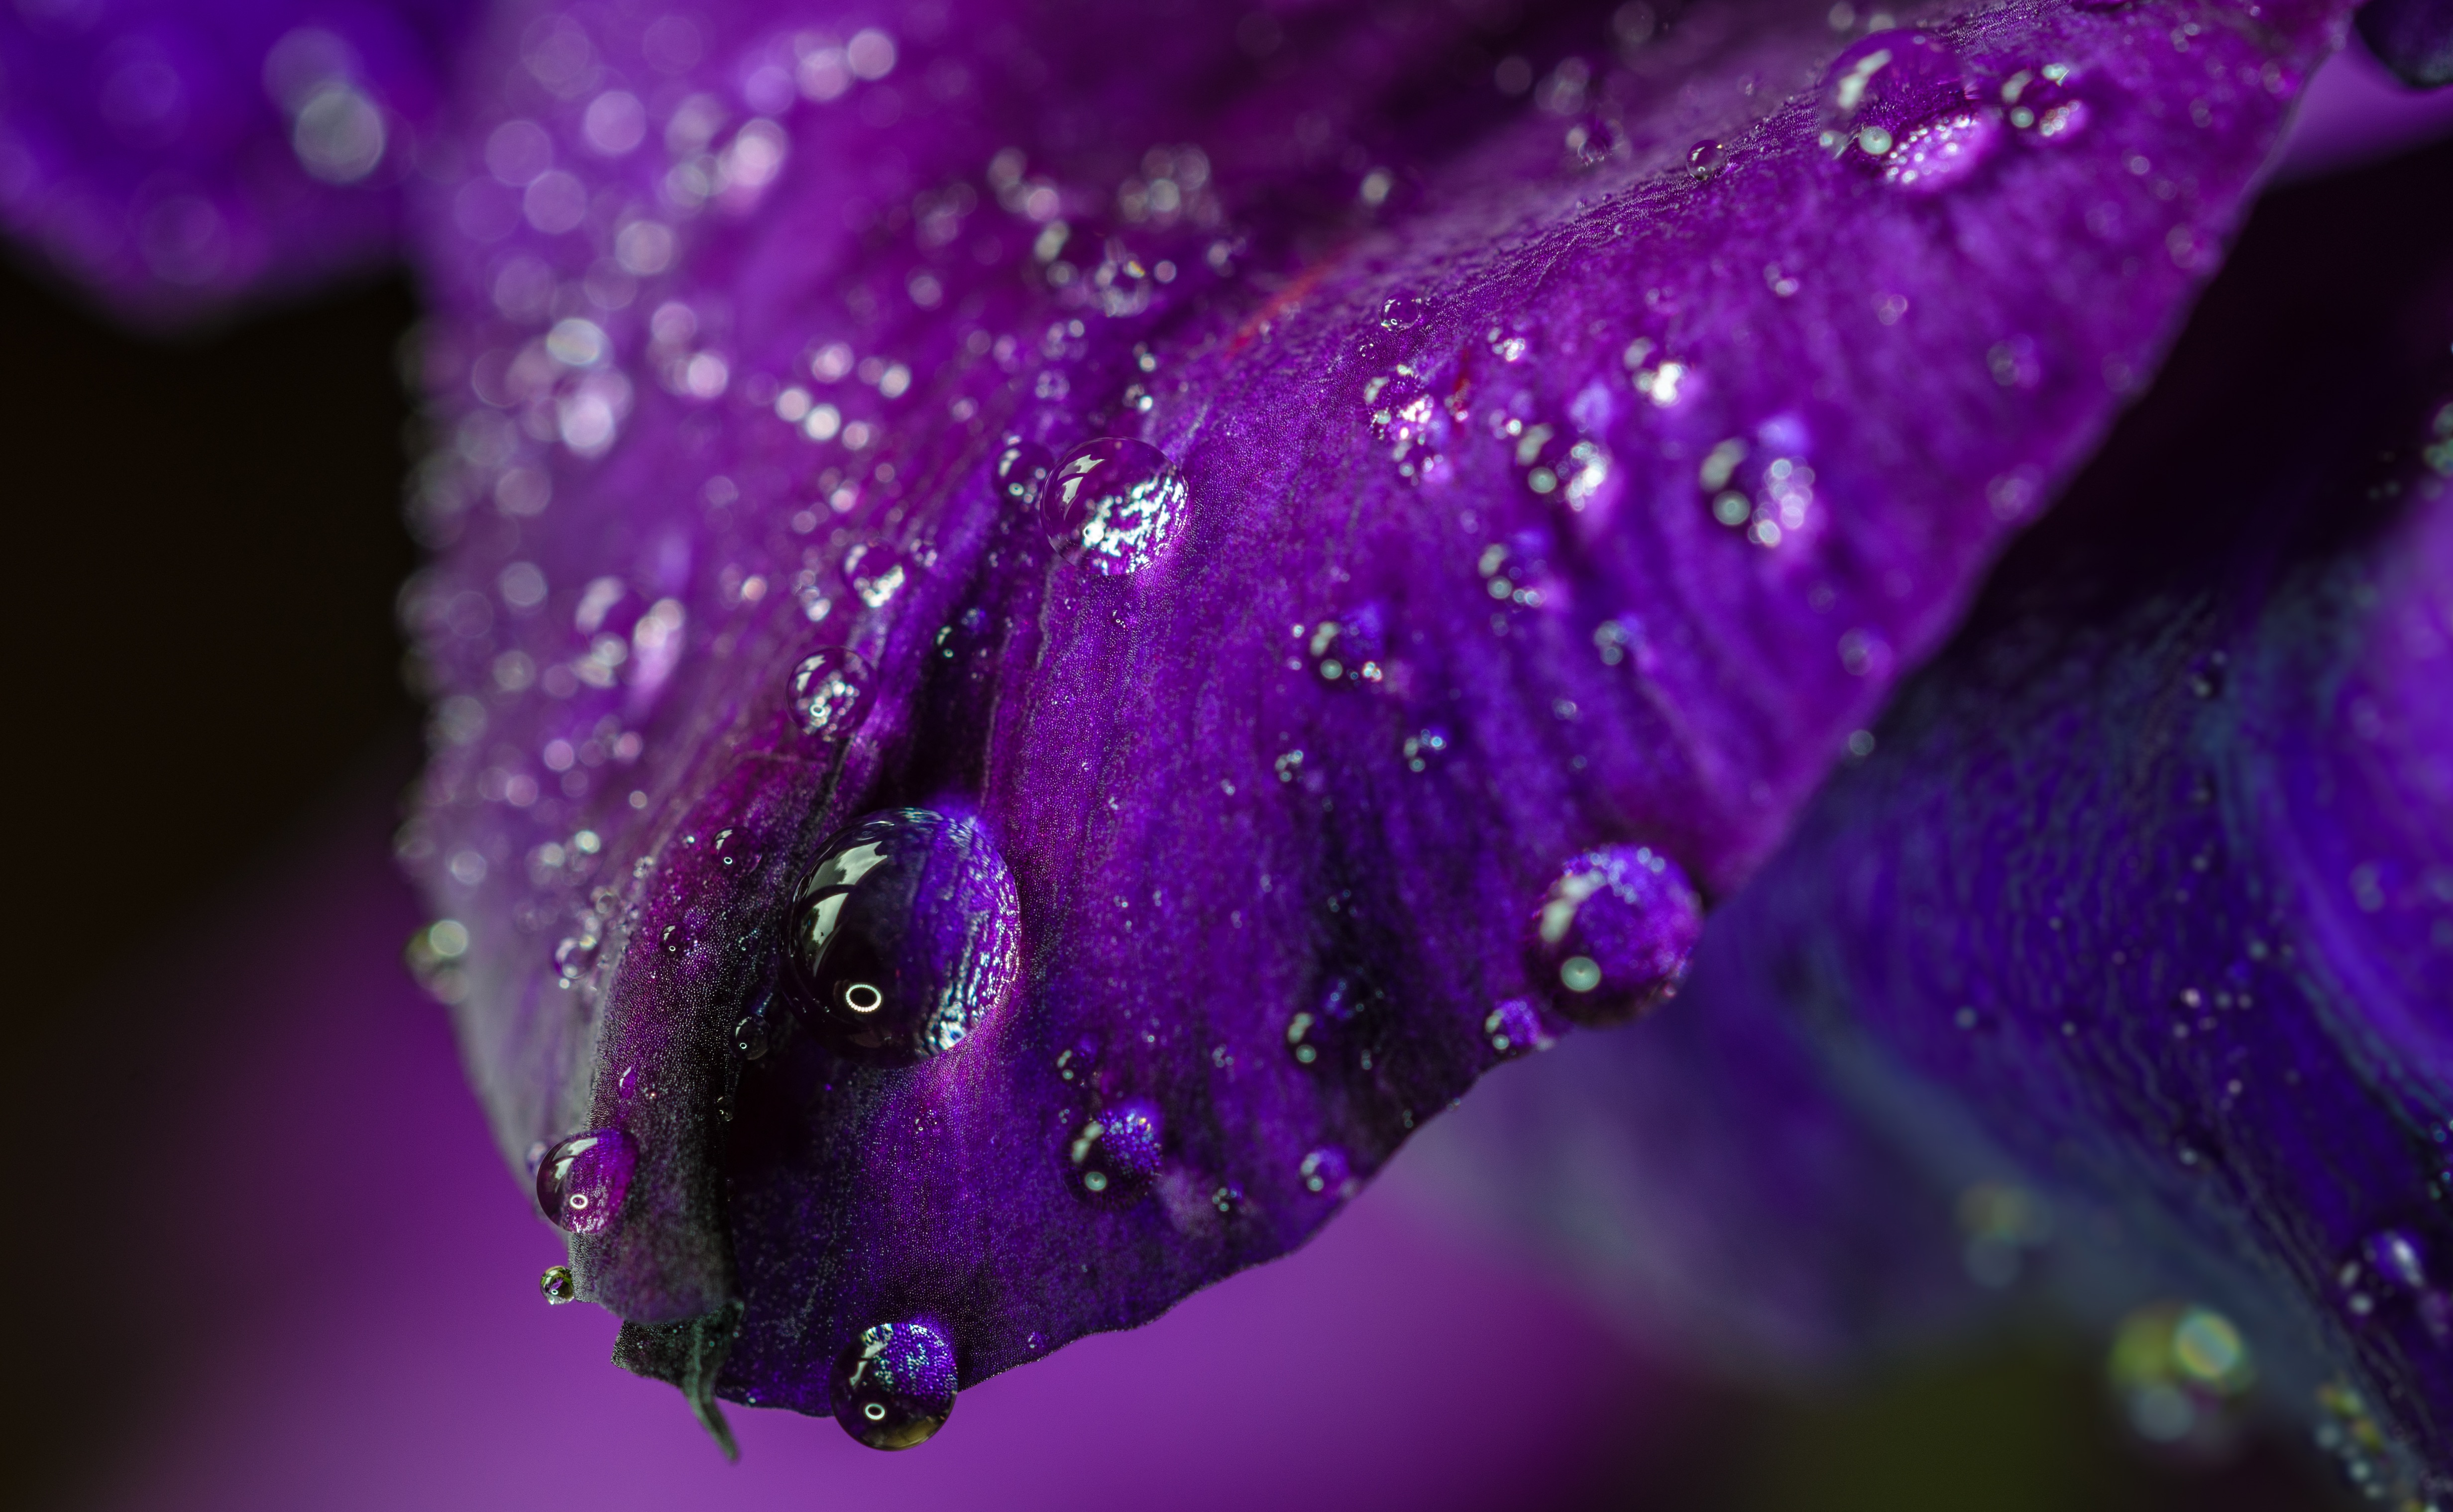
drop, dew, plant, photography, flower, purple, petal, flora, close up, moisture, macro photography, flowering plant, plant stem, land plant